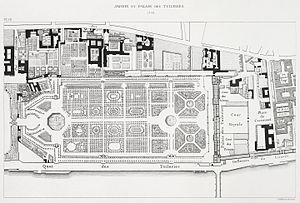
Le jardin des Tuileries, parfois appelé jardins des Tuileries au pluriel, est un parc parisien du 1ᵉʳ arrondissement créé au XVIᵉ siècle, à l'emplacement d'anciennes tuileries qui lui ont donné son nom.
Le pont tournant des Tuileries permettait de passer du jardin des Tuileries à la place Louis XV en franchissant le fossé qui se trouvait entre les deux espaces.